Bisu T5

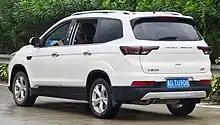
Bisu T5 rear

The Bisu T5 officially debuted during the 2017 Shanghai Auto Show as the third Bisu product following the Bisu M3 and the Bisu T3. The Bisu T5 shares the same platform as the Huansu H5, while the Bisu T5 is a 7-seater crossover MPV, the Huansu H5 is a 6-seater vehicle. Prices of the Bisu T5 ranges from 72,900 to 104,900 yuan at launch.